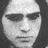
Emotion: neutral